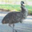
Label: bird